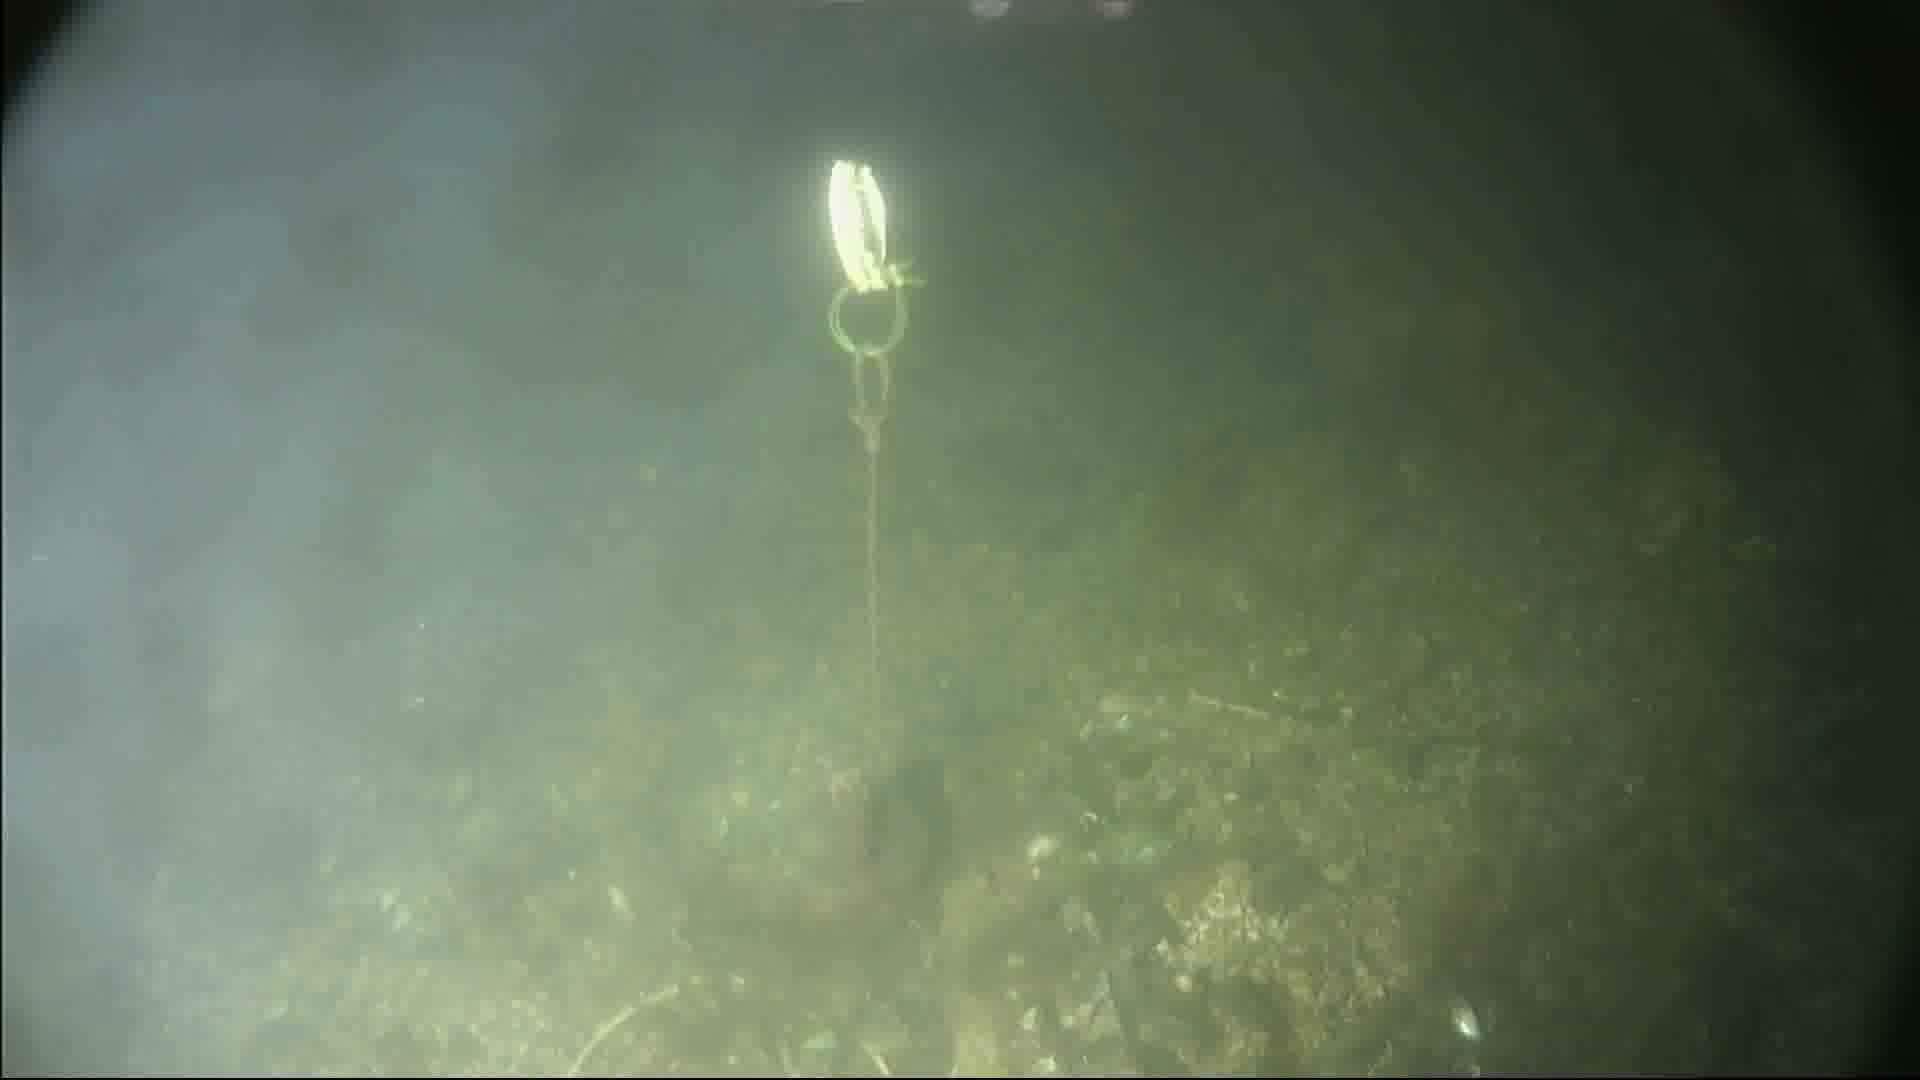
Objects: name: crab